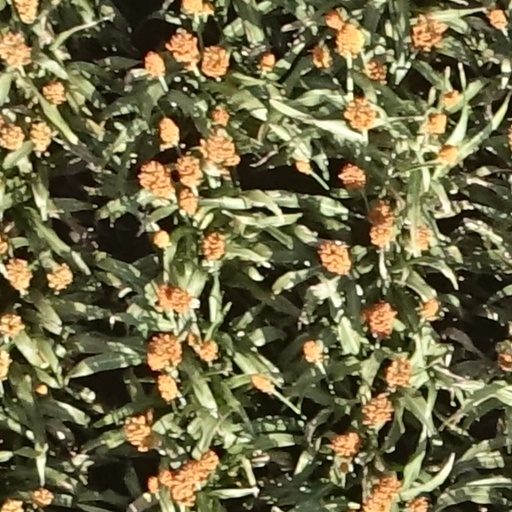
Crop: sorghum